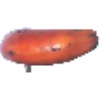
Label: red_banana